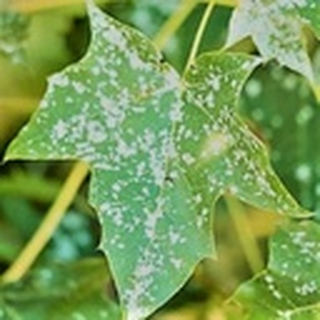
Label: cotton_powdery_mildew